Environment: real
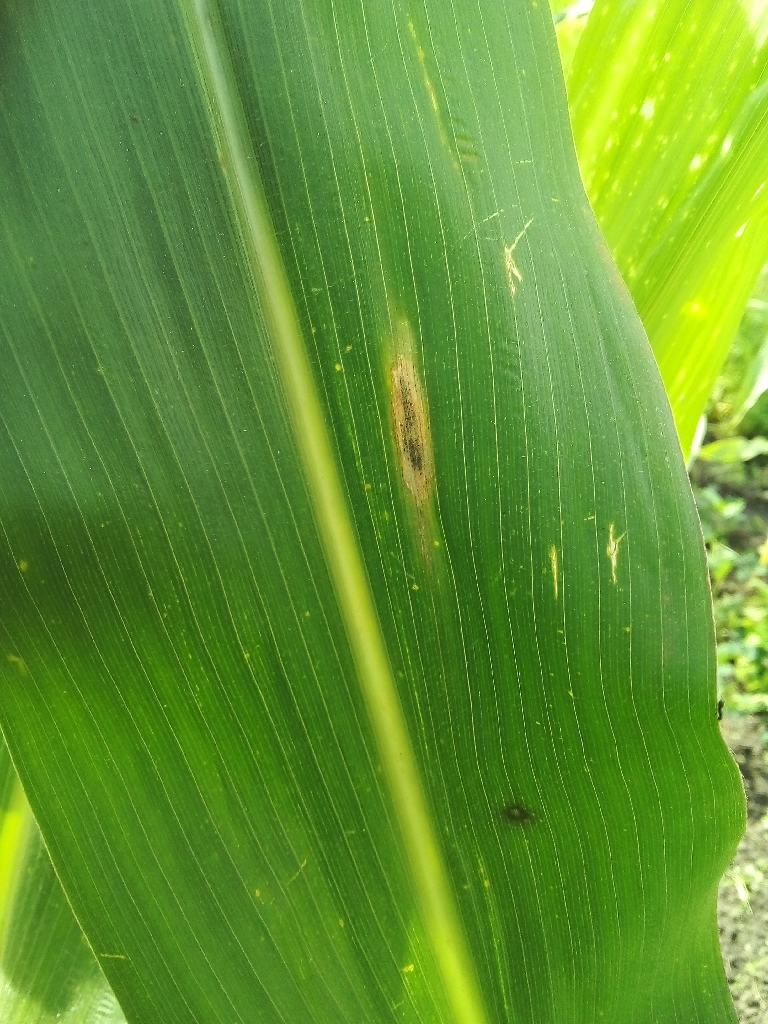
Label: northern_corn_leaf_blight